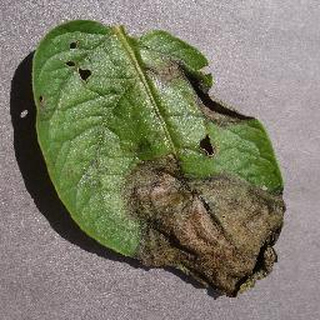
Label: potato_late_blight